Rip Off (video game)

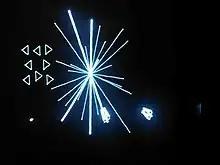
Gameplay screenshot

One or two players attempt to protect fuel canisters from groups of invading pirate tanks that appear from the edges of the screen. There are six styles of pirate tanks in the game worth 10 to 60 points each. The value of each style is determined by its speed and strategy. Low point value tanks are very slow and generally head directly for the fuel. Higher point tanks are much faster and may work together to lure the player to destruction.